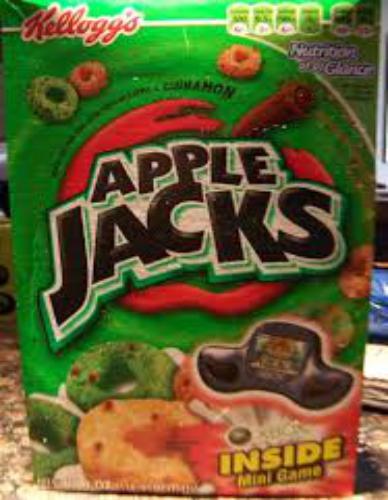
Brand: Apple Jacks
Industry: Food